Quality Hill Historic District (Pawtucket, Rhode Island)

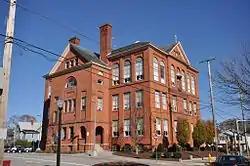
St. Joseph's School (now Saint Raphael Academy) on Walcott Street

The Quality Hill Historic District is a predominantly residential historic district on the east side of Pawtucket, Rhode Island. This area was developed as an upper-class residential area between the 1850s and the 1940s, and its architecture reflects a cross-section of styles popular in that time. Most of its residential stock is single-family residences, and is generally set on ample lots, although there are areas of more dense construction. The most densely populated area is a section of the neighborhood which was cut off from the rest by the construction of I-95. The most prominent non-residential buildings are the Pawtucket Congregational Church, Saint Raphael Academy, Assumption of the Virgin Mary Greek Orthodox Church, and the complex of the Roman Catholic St. Joseph's Parish.